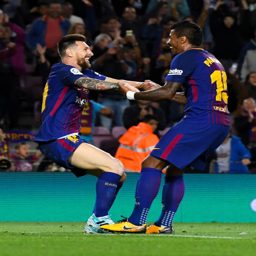
footballer celebrates with his team mate after scoring his team 's fifth goal during the match .